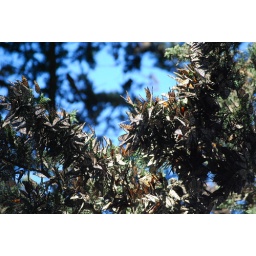
Monarch butterflies wintering in trees at Pacific Grove. Pacific Grove, California. January 2009